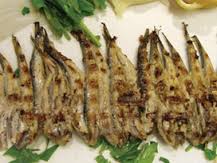
Yemek: hamsi